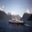
Label: ship